Vijay Rupani

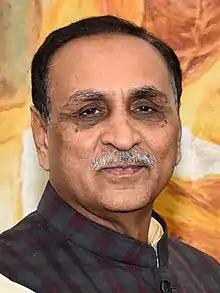
Rupani in 2018

Vijay Ramniklal Rupani (2 August 1956 – 12 June 2025) was an Indian politician who served as the chief minister of Gujarat from 2016 to 2021 for two consecutive terms. He was a representative in the Gujarat Legislative Assembly for the Rajkot West constituency from the Bharatiya Janata Party (BJP).